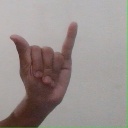
अक्षर: य